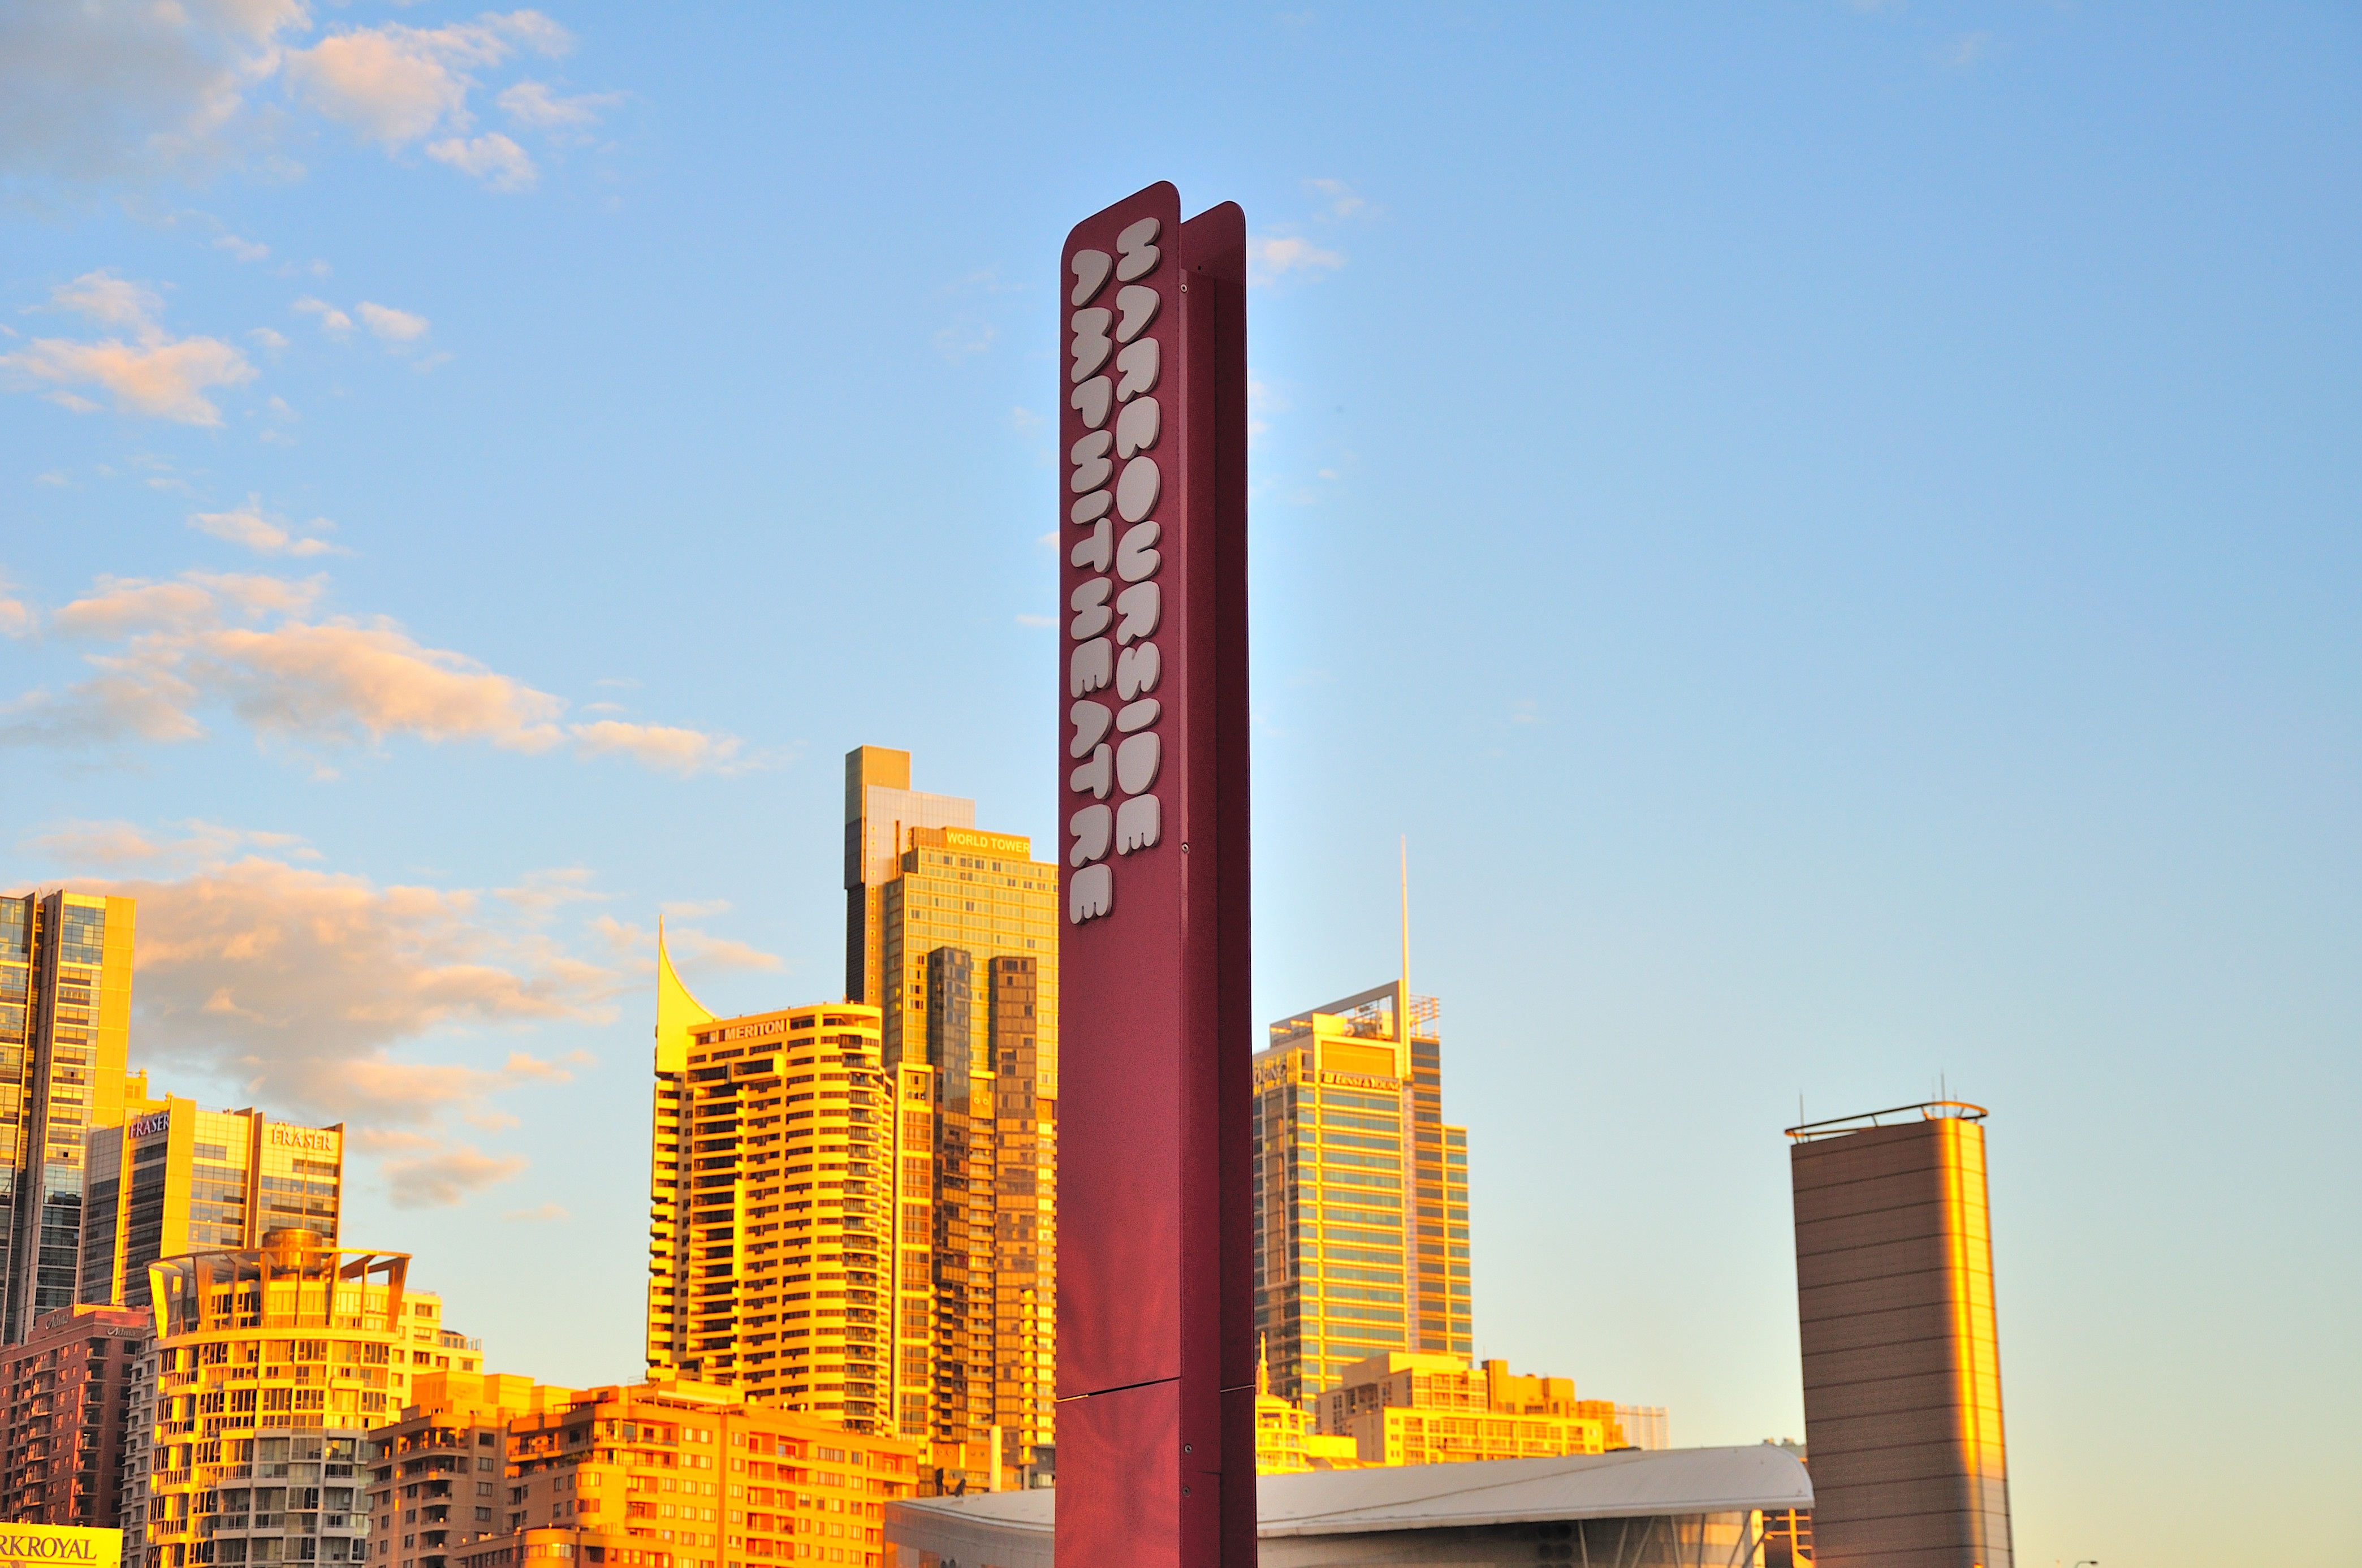
skyline, city, skyscraper, cityscape, downtown, tower, sydney, landmark, tower block, australia, darlinghabour, newsouthwales, metropolis, human settlement, metropolitan area